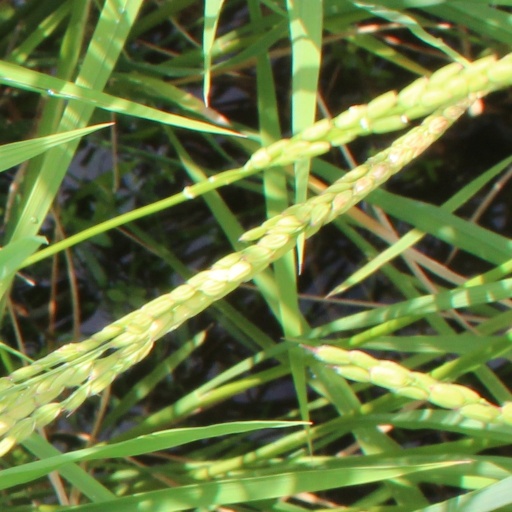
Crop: rice